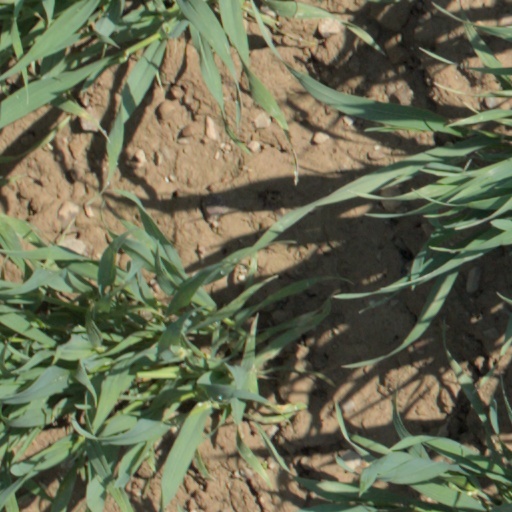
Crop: wheat